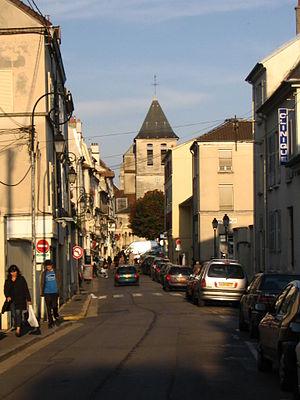
La rue Vacheresse en direction de l’abbatiale Notre-Dame-des-Ardents-et-Saint-Pierre à Lagny-sur-Marne, Seine-et-Marne, France